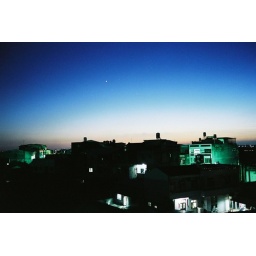
On the roof of my house in my hometown